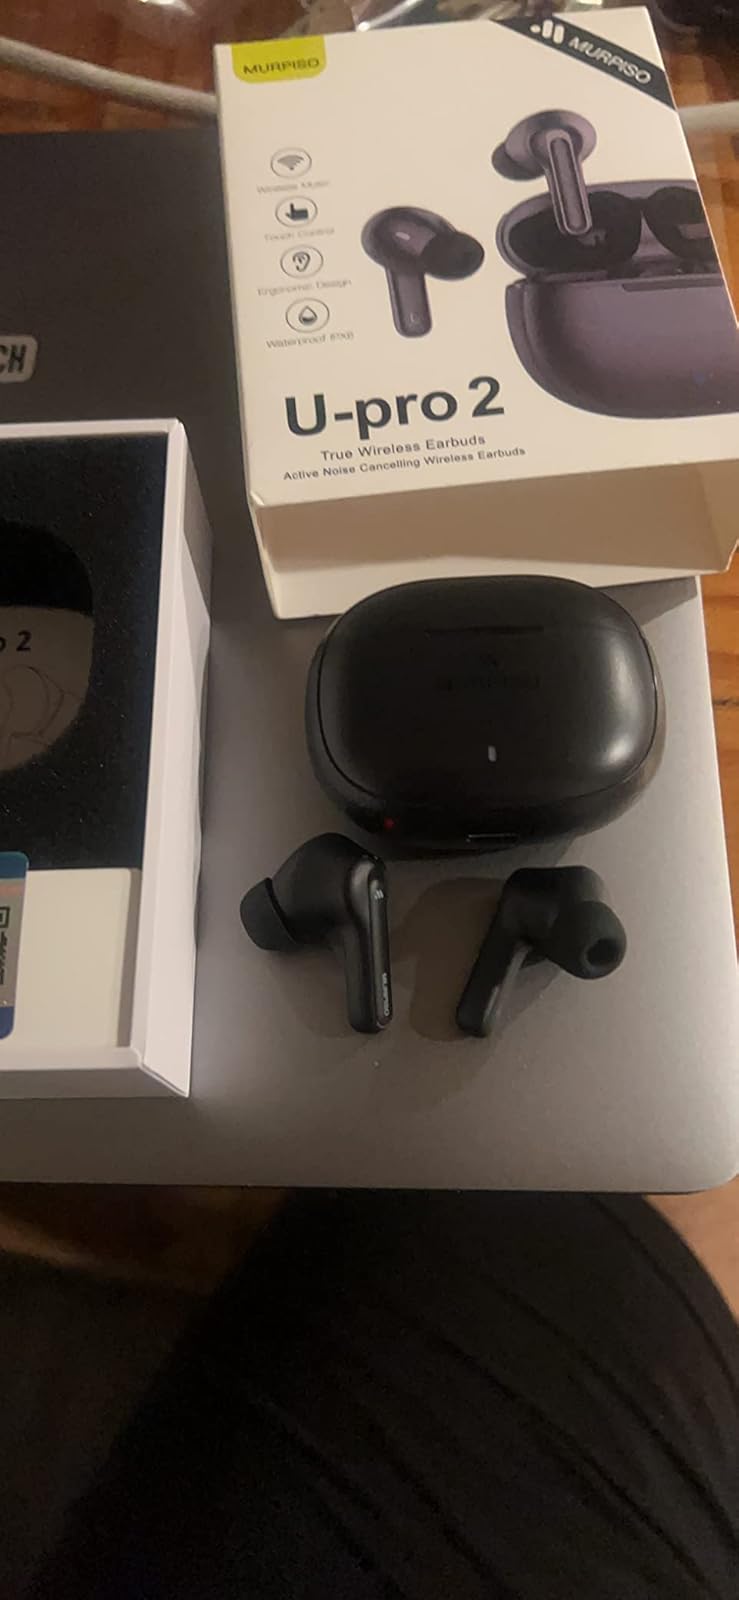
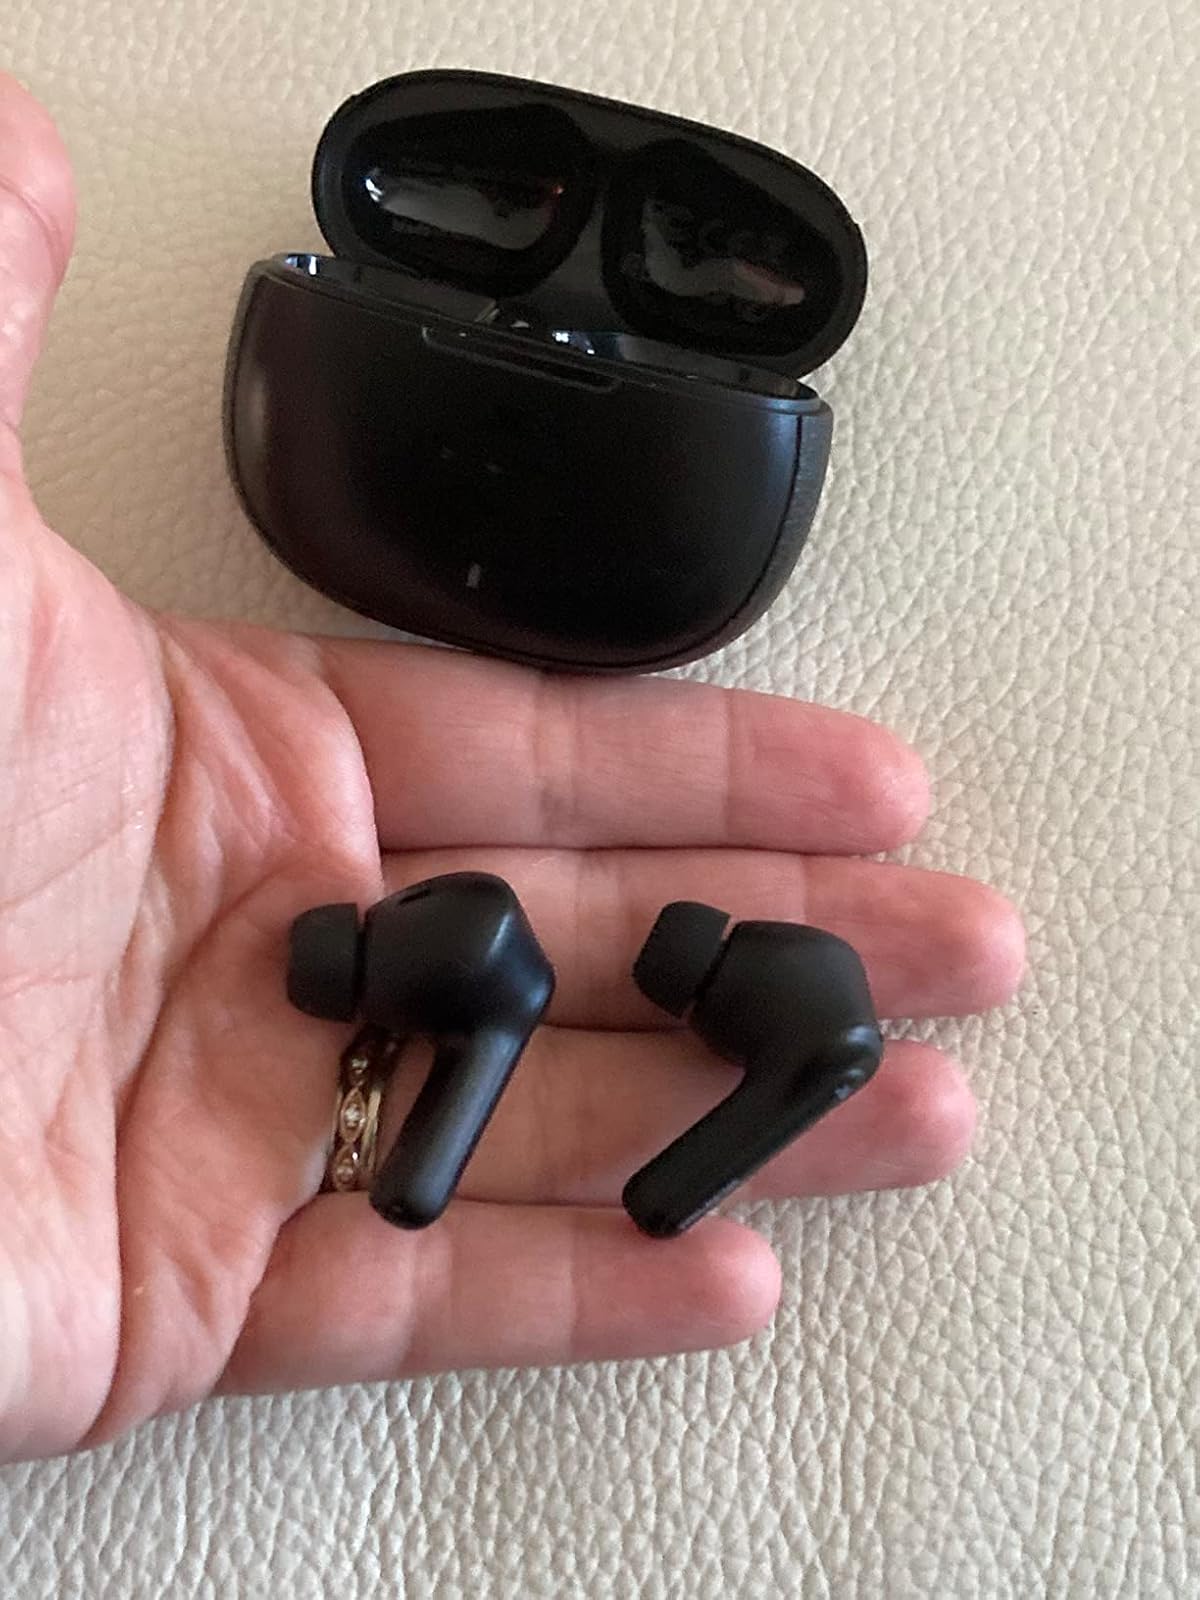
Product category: earbuds
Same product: yes